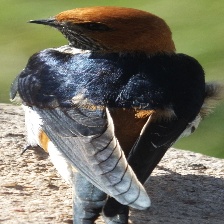
Species: STRIPPED SWALLOW
Scientific name: CECROPIS ABYSSINICA